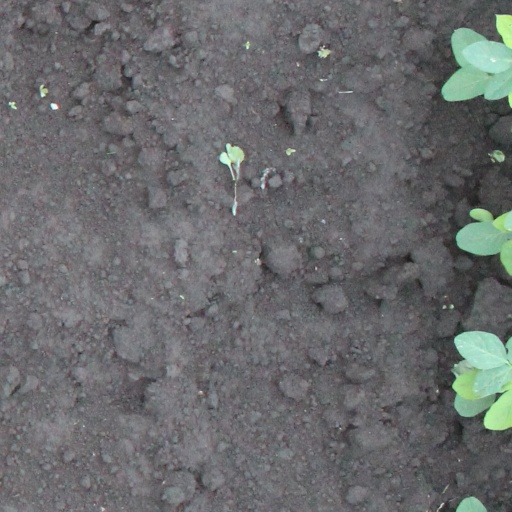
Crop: soybean